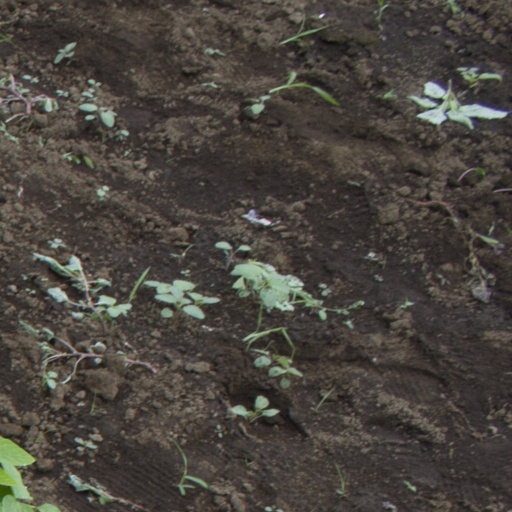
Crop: soybean